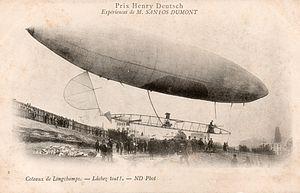
Dirigeable Santos Dumont à Paris (Coteaux de Longchamps) en 1901, prix Henry Deutsch - Collection personnelle -
Salomon Henry Deutsch de la Meurthe, est un industriel et mécène français.
Un aérostat est un aéronef dont la sustentation est assurée principalement par une force aérostatique, la poussée d'Archimède, contrairement aux aérodynes, dits « plus lourds que l'air », qui utilisent la portance aérodynamique de leur voilure. Cette catégorie d'aéronefs, parfois appelés « plus léger que l'air », inclut les ballons et les dirigeables. Le pilote d'un aérostat est un aéronaute, le terme « aérostier » désignant plus spécifiquement un aéronaute militaire.